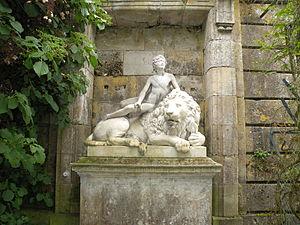
statue de marbre de 1824 de Pierre nicolas Tiolier (1784-1853) exposé au chateau de compiègne
Nicolas-Pierre Tiolier, né à Paris le 9 mai 1784 et mort dans la même ville le 25 septembre 1843, est un sculpteur, médailleur et graveur général des monnaies français.
Le palais de Compiègne est une ancienne résidence royale et impériale située à Compiègne dans l'Oise.